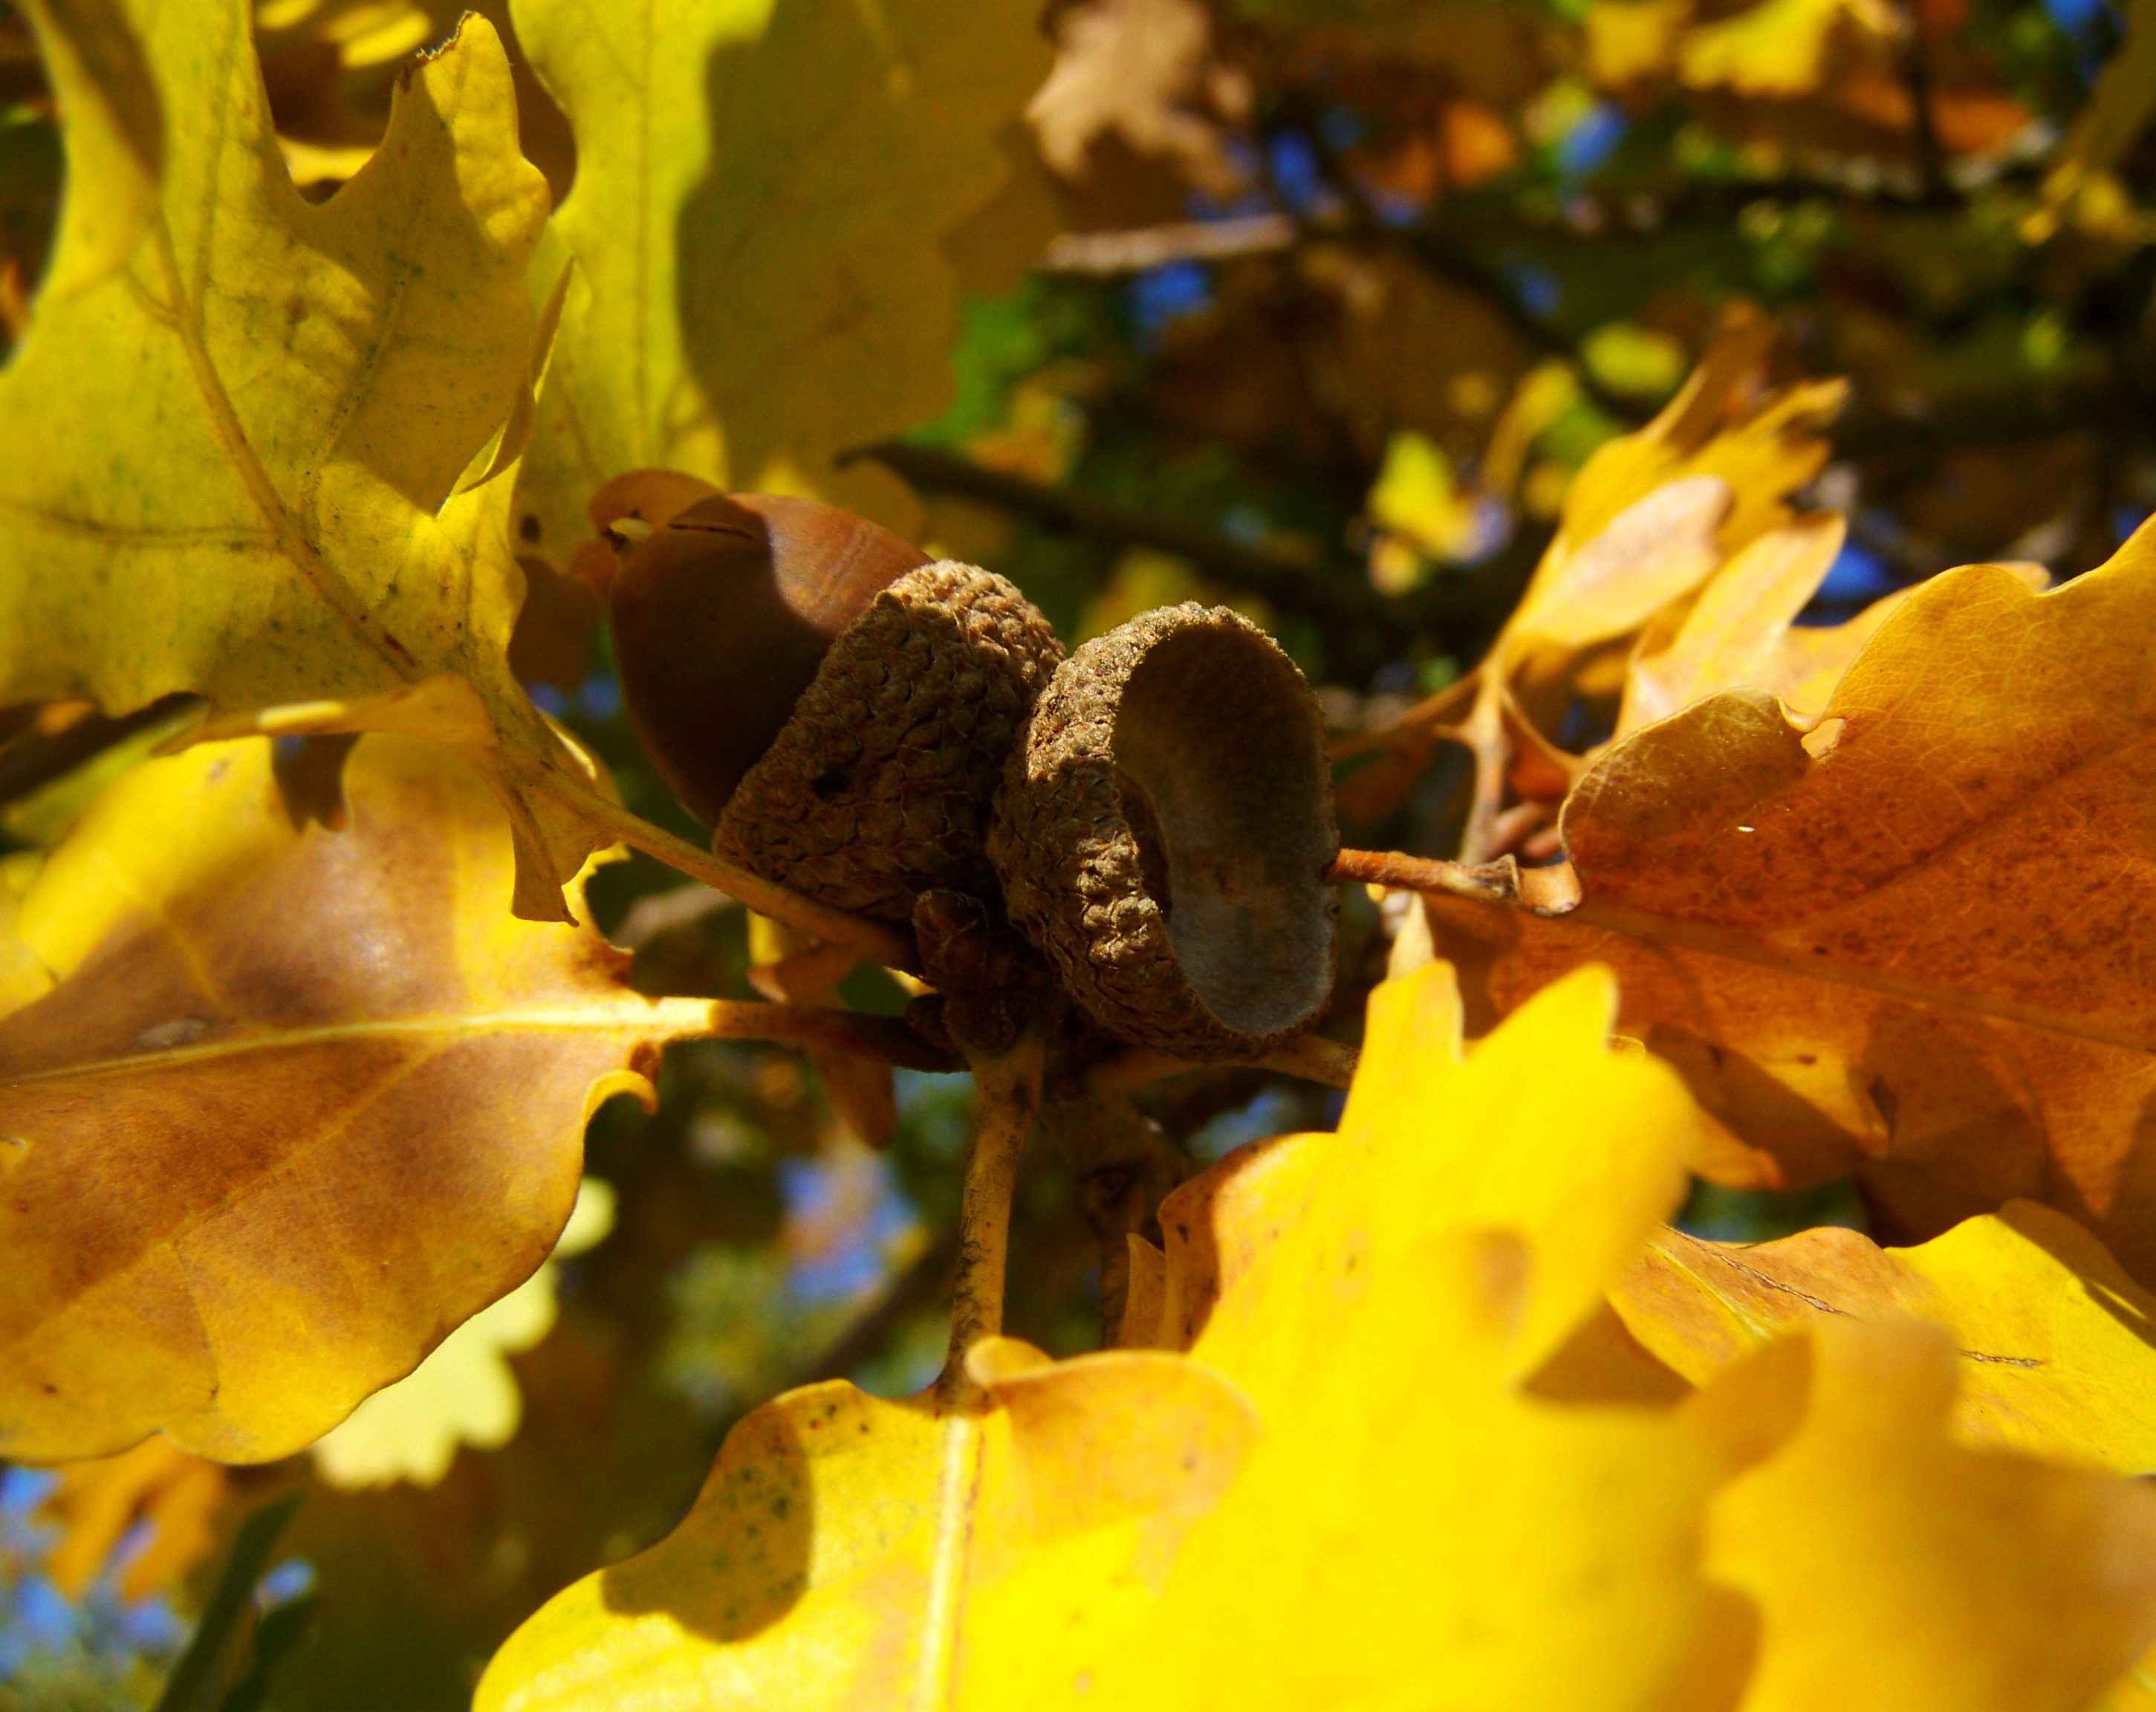
tree, nature, branch, plant, sunlight, leaf, flower, produce, autumn, yellow, flora, season, maple tree, maple leaf, close up, deciduous, oak, acorns, macro photography, flowering plant, maidenhair tree, woody plant, land plant, yellowed oak leaves